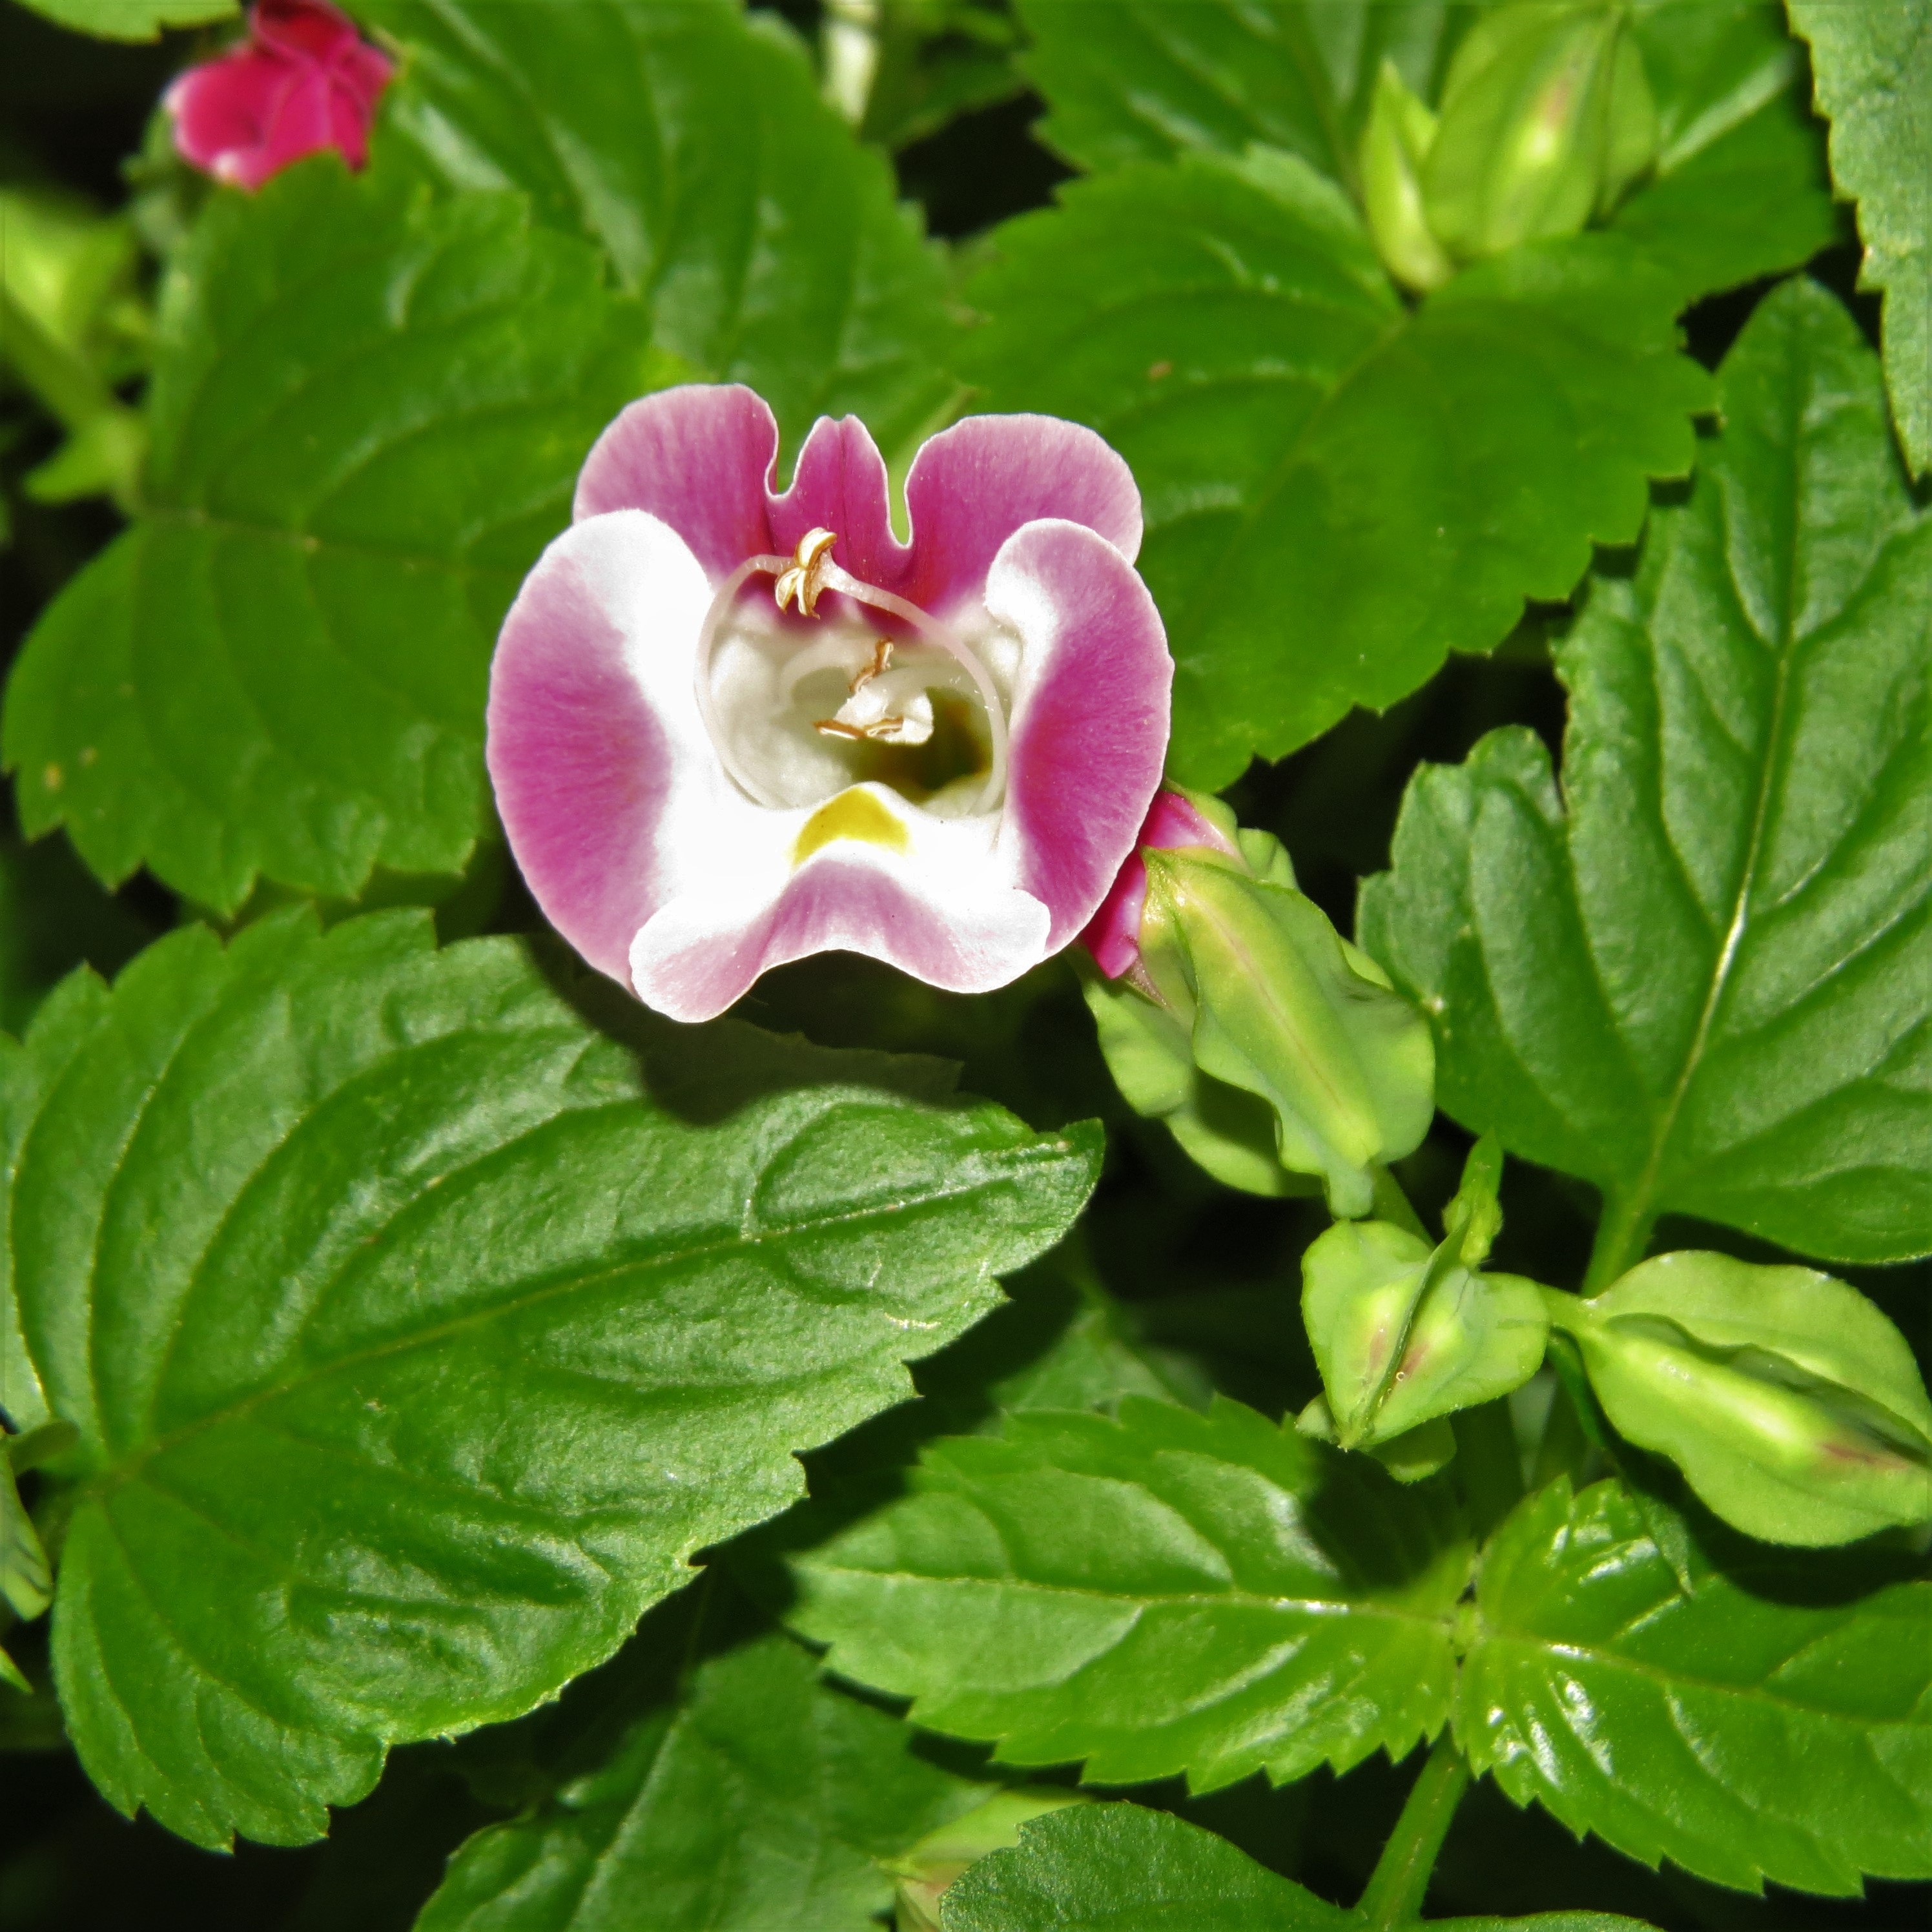
plant, leaf, flower, petal, bloom, green, botany, pink, flora, viola, flowering plant, annual plant, land plant, violet family